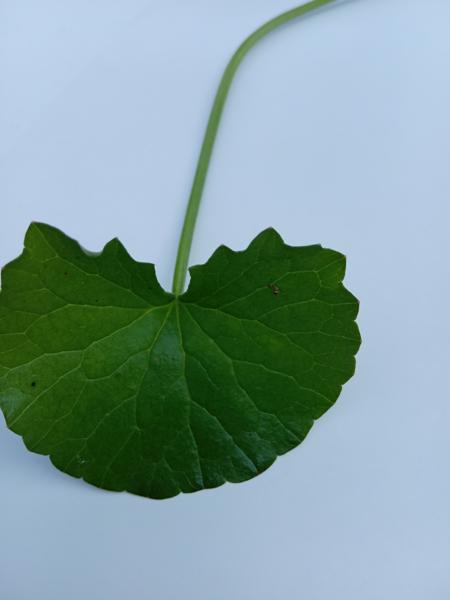
Weed species: Centella asiatica